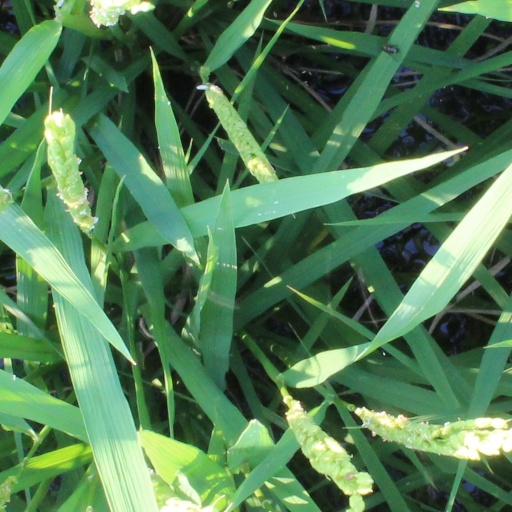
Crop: rice